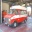
Label: ambulance